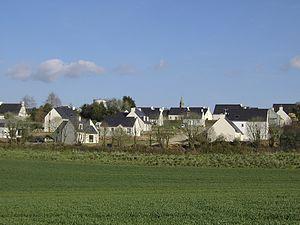
Une maison néo-bretonne est une des innombrables maisons pavillonnaires construites depuis les années 1960 partout en Bretagne, y compris une grande partie de la Loire-Atlantique et immédiatement reconnaissables à leurs toitures en ardoise à double pente, leurs murs blancs, et leurs massifs encadrements de portes et de fenêtres en granit.